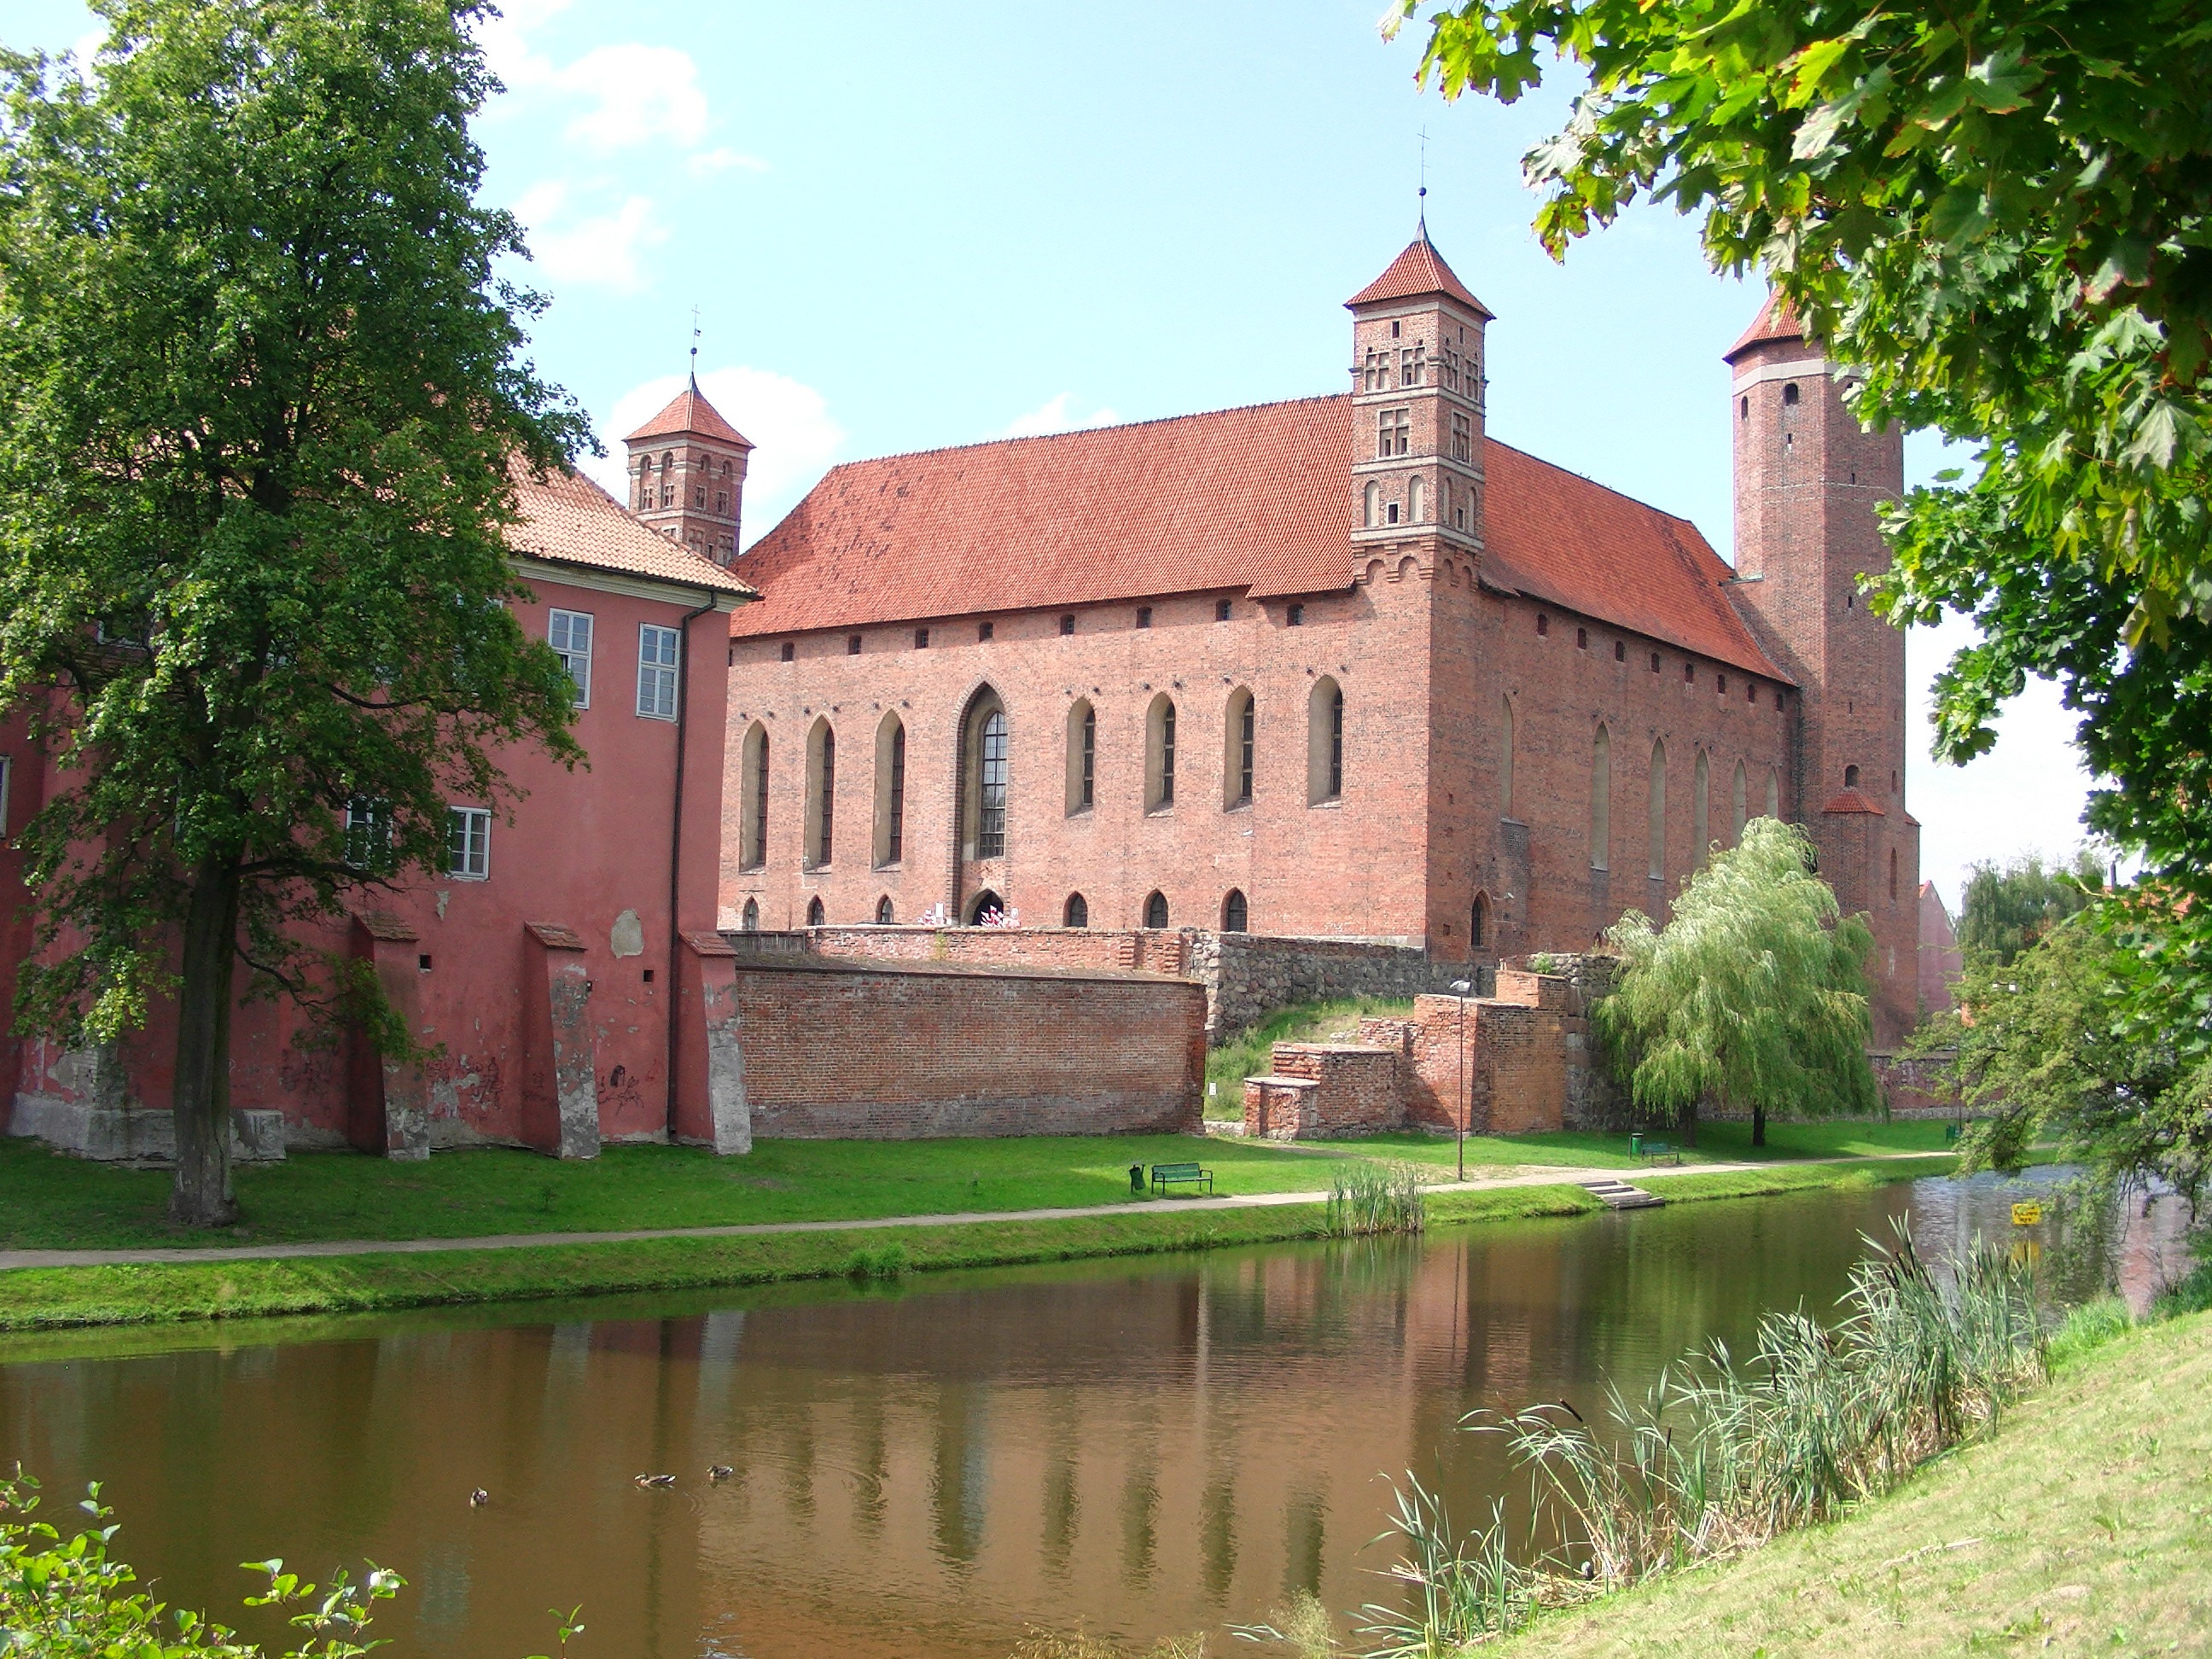
architecture, villa, building, chateau, palace, monument, castle, garden, brick, waterway, monastery, fort, estate, the museum, moat, manor house, stately home, lidzbark warmia, water castle